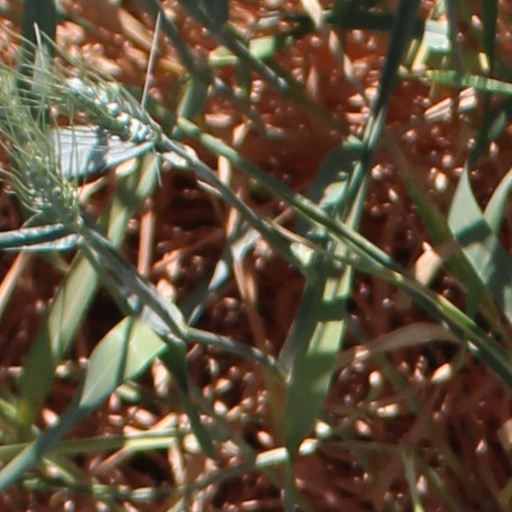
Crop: wheat